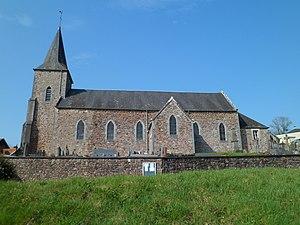
Église Saint-Jean-Baptiste de Pont-Brocard, fr:Dangy
Pont-Brocard est une ancienne commune de la Manche. En l’an II de la République, elle fusionne avec Dangy.